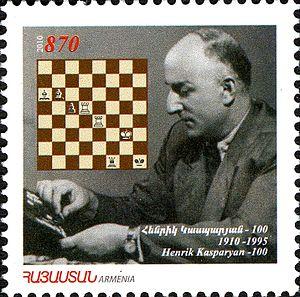
Genrikh Moissiévitch Kasparian, est considéré comme l'un des meilleurs compositeurs d'études d'échecs.